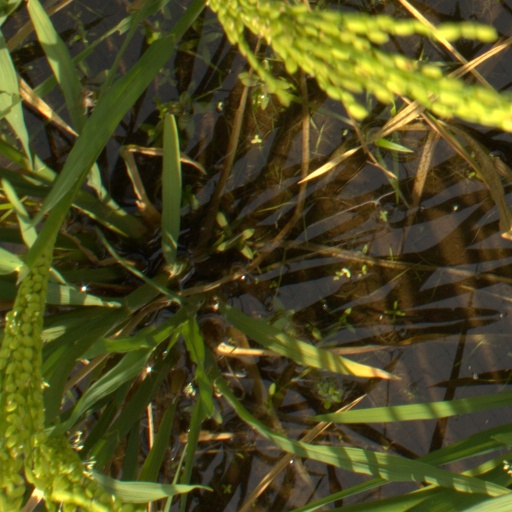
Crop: rice